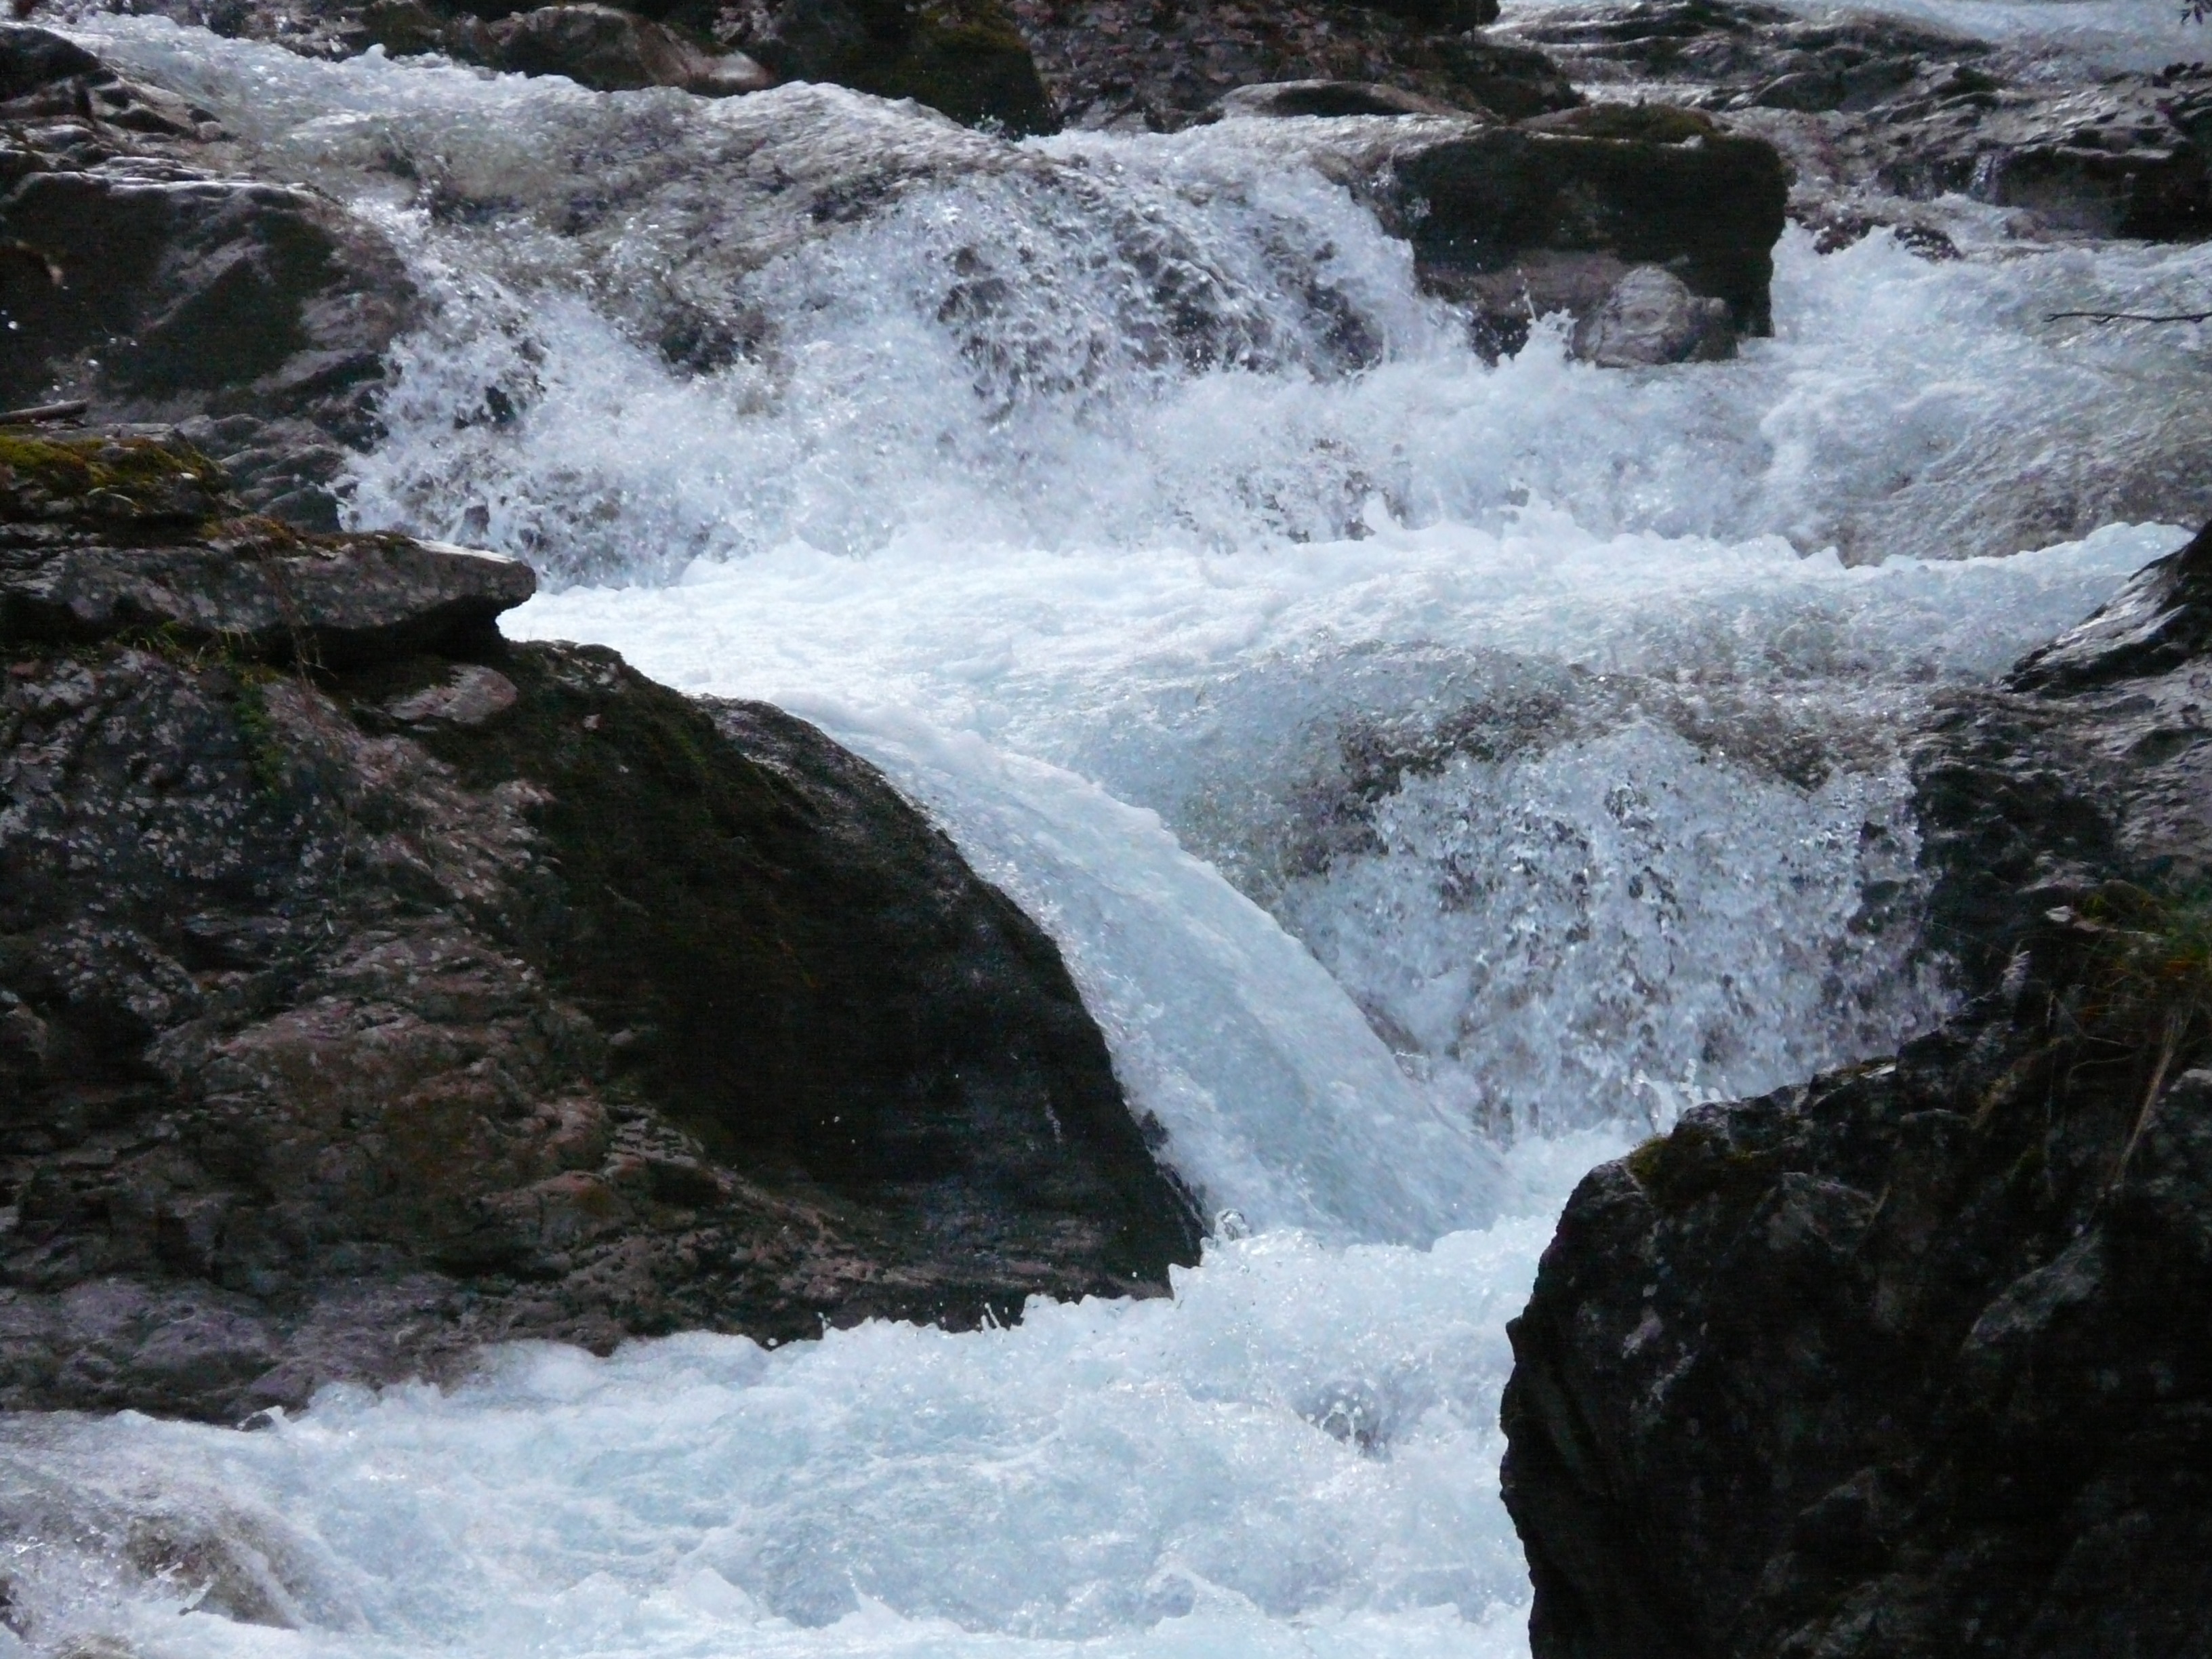
water, rock, waterfall, wave, river, stream, rapid, bubble, body of water, wasserfall, bach, water feature, watercourse, murmur, wind wave